Lorraine Monk

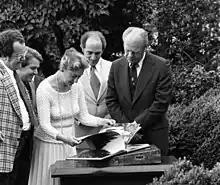
Monk and Prime Minister Pierre Trudeau (middle) showing President Gerald Ford "Between Friends / Entre Amis", Canada's bicentennial gift to the United States (1976)

Monk would leave Ottawa to move to Toronto in 1980, where she would continue to organize photography exhibitions and produce photo books. In 1985, she helped establish the Canadian Museum of Contemporary Photography in Toronto with satellite museums in other cities.